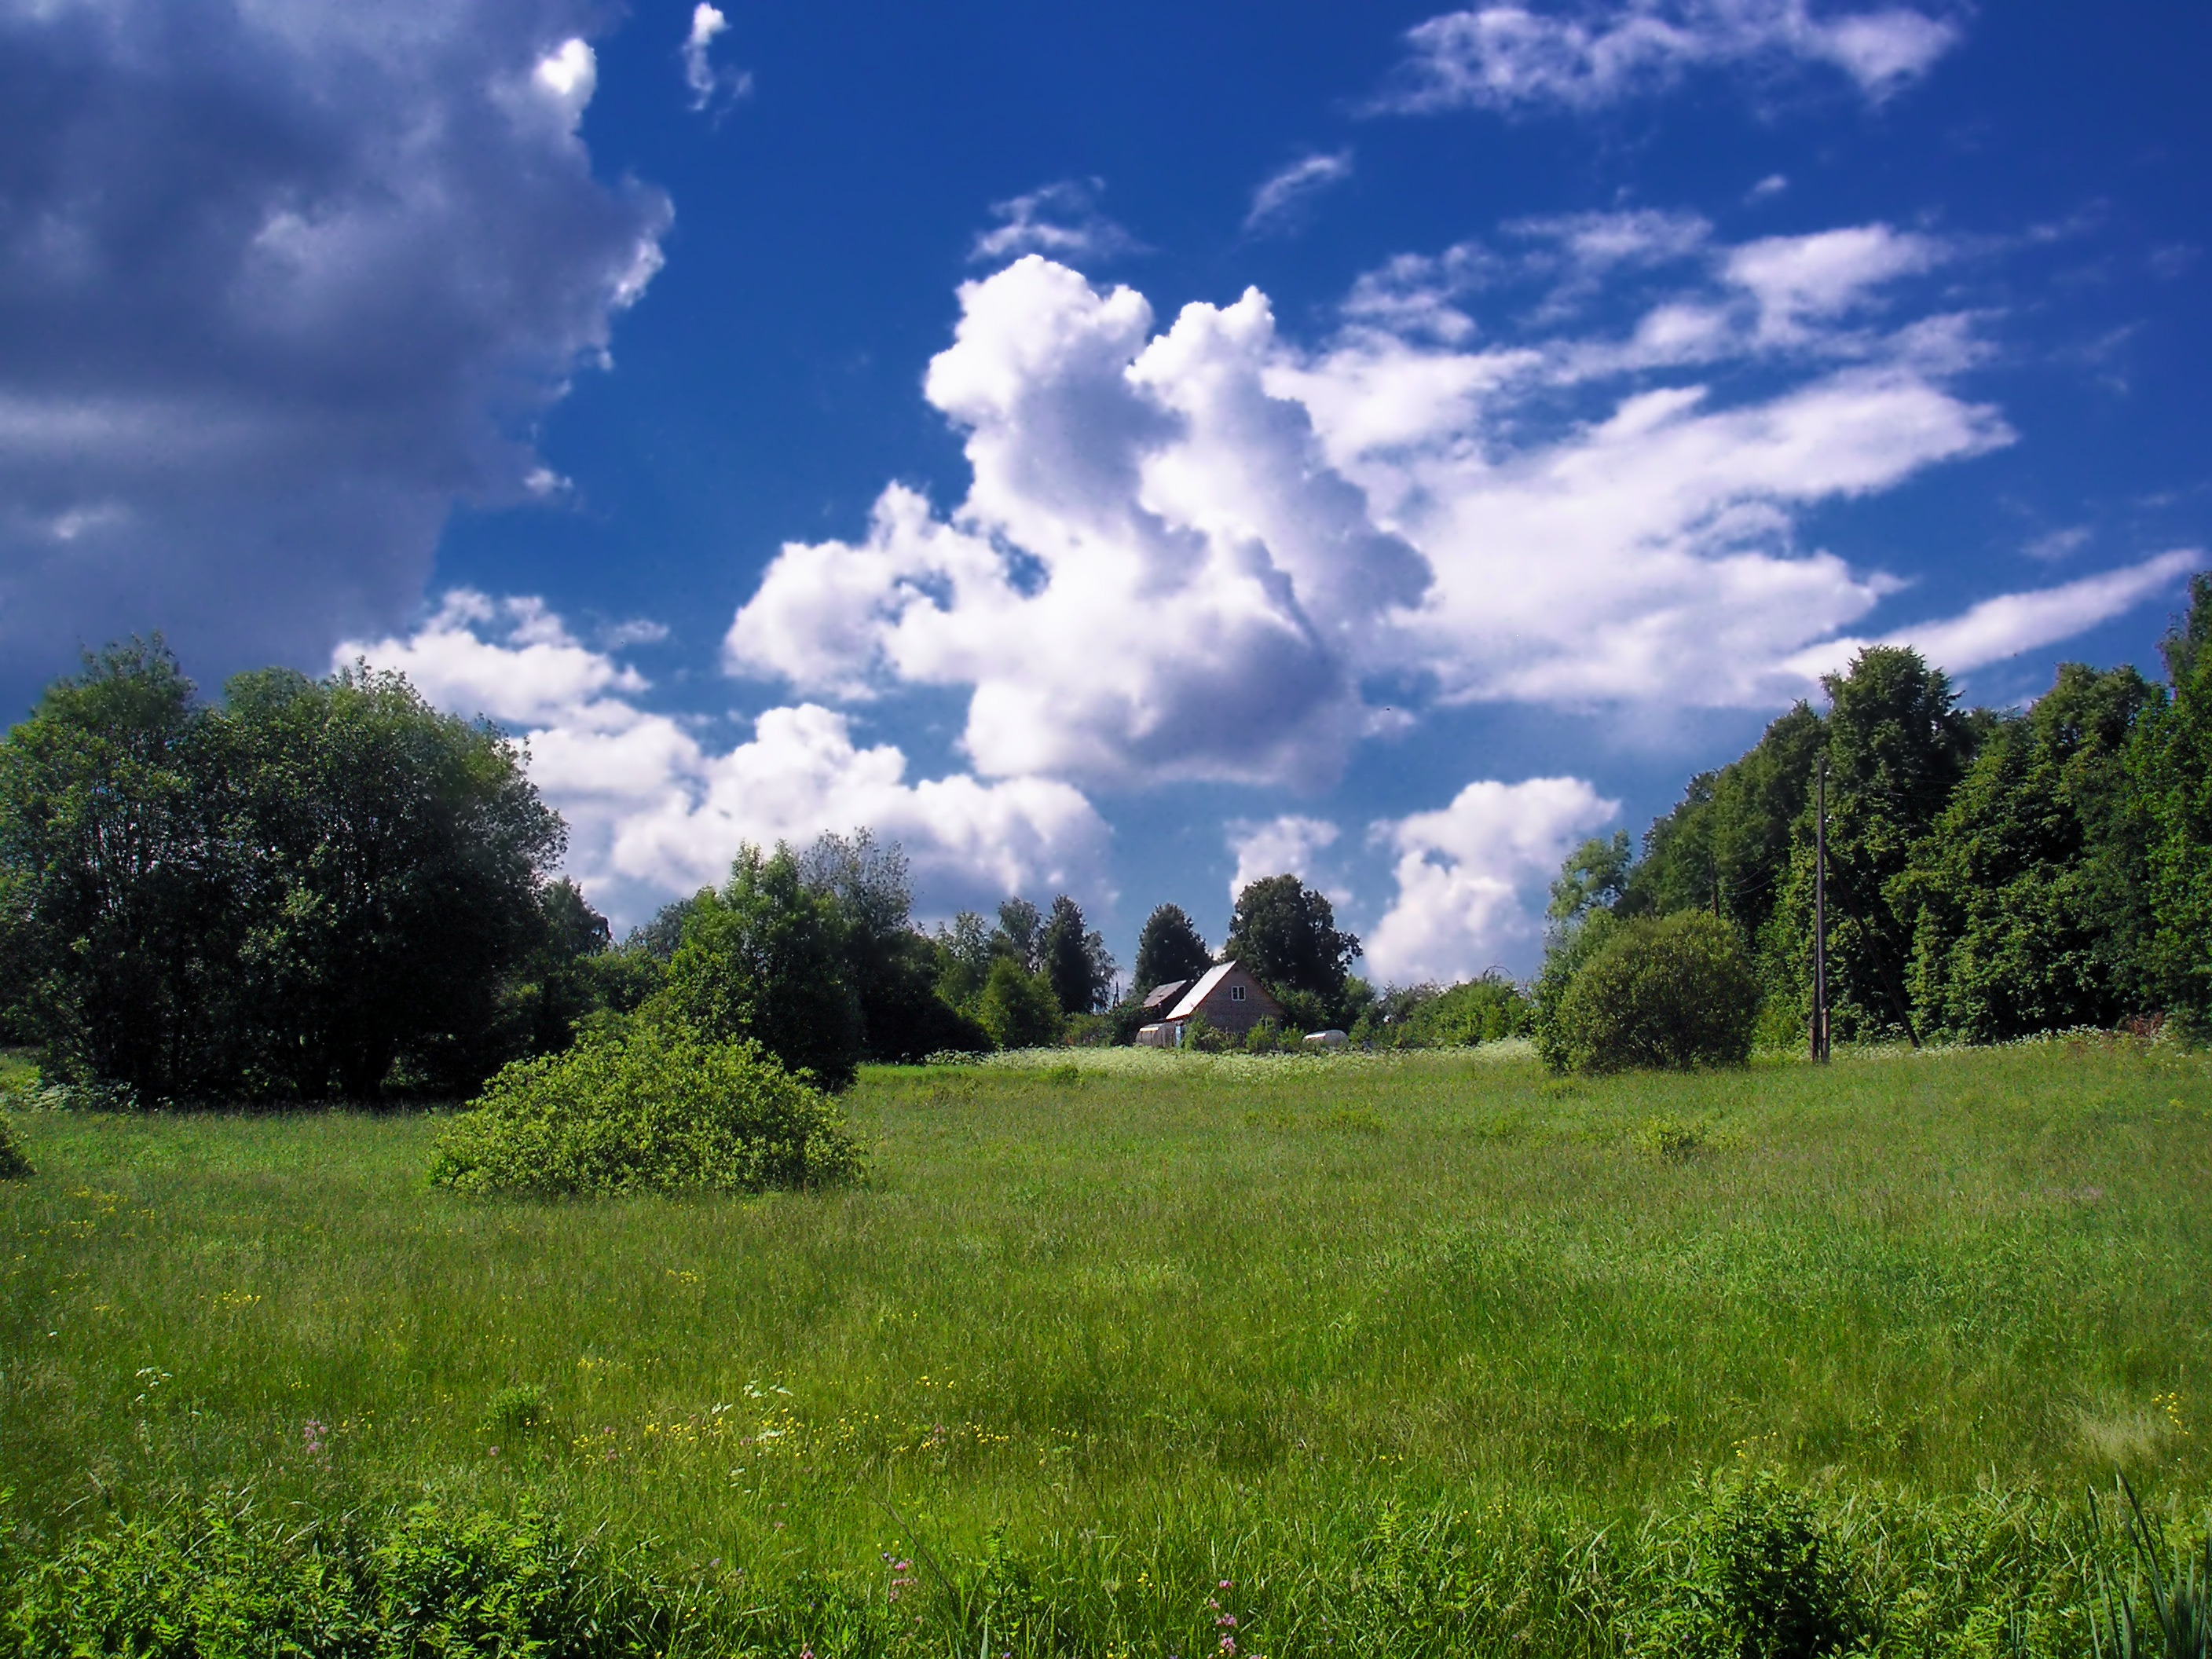
landscape, tree, nature, forest, grass, mountain, cloud, sky, field, lawn, meadow, prairie, countryside, sunlight, hill, flower, valley, mountain range, country, summer, rural, spring, scenic, pasture, highland, plain, trees, outside, clouds, grassland, wildflowers, plateau, russia, habitat, ecosystem, rural area, meteorological phenomenon, natural environment, geographical feature, mountainous landforms